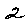
Label: 2